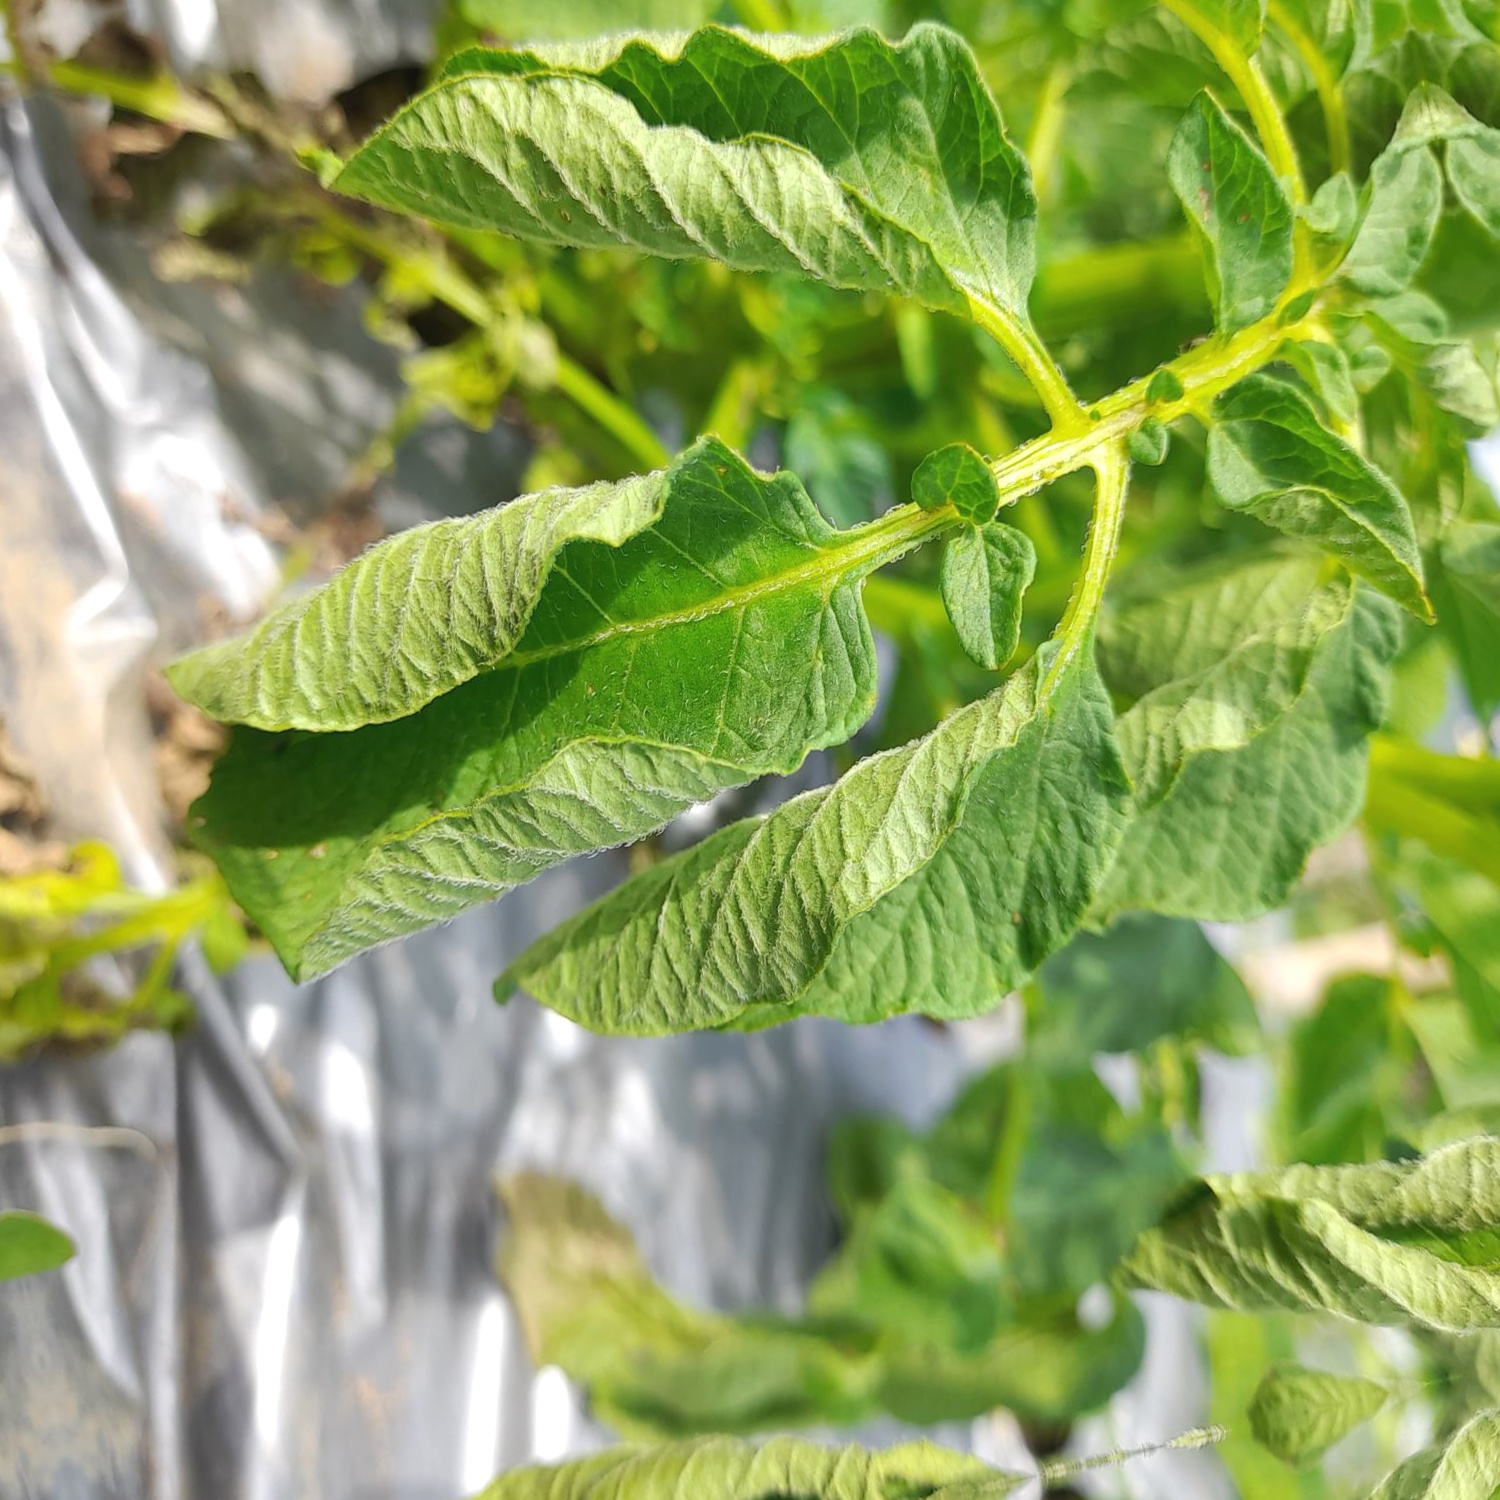
Etiqueta: Pudricion_Parda